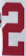
Number: 2